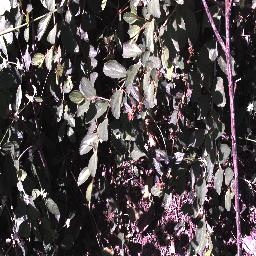
Label: chinee_apple